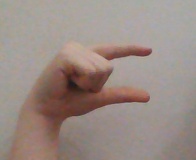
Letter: dal